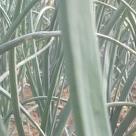
Crop: Onion
Condition: healthy-leaf